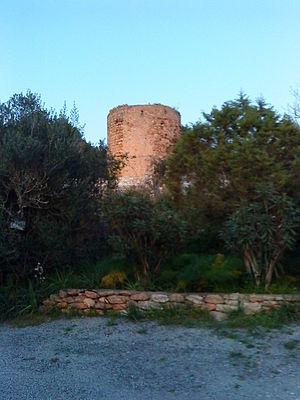
L’appareil en arête-de-poisson est un appareil architectural réalisé en disposant des briques ou des pierres plates inclinées à environ 45°, en changeant de sens à chaque strate successive, de manière à donner un aspect d'« arête de poisson ». Il est généralement confondu avec l’opus spicatum ; la différence réside dans le fait que dans l'appareil en arête-de-poisson, les pierres ou les briques sont dressées sans emboîtement avec les autres rangs, ceux-ci étant séparés par un lit de mortier horizontal rectiligne, et non en zigzag comme l'opus spicatum.